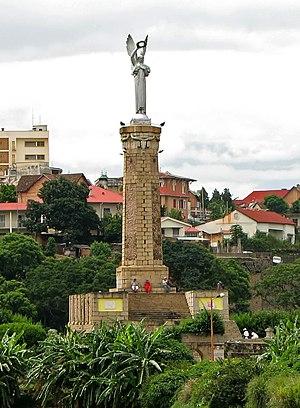
Monument aux soldats morts pour la France-1927, Antananarivo, Madagascar